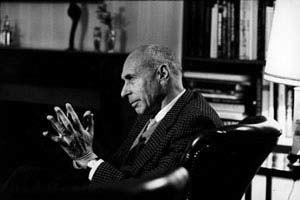
Casamayor est un magistrat et un écrivain français. Il a écrit une vingtaine de livres, principalement des essais consacrés à la justice.